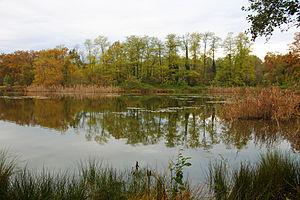
Le Parc naturel des Lagoni de Mercurago, institué en 1980, est une réserve naturelle du Piémont, située à Mercurago, hameau d'Arona, qui comprend plusieurs lacs avec végétation de palude.